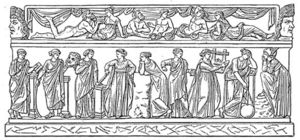
Les neuf Muses. De gauche à droite
Les neuf poètes lyriques, ou les neuf lyriques grecs, étaient un groupe canonique de poètes grecs anciens considérés par les savants d'Alexandrie lors de la période hellénistique comme les plus dignes d'une étude critique. Dans l'Anthologie palatine, il est dit qu'ils ont établi le chant lyrique.